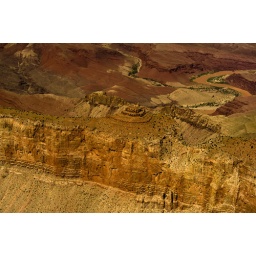
Desert view is on the east rim canyon road and is extremely dry, hence the desert reference in the name.